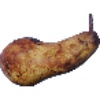
Label: Pear Abate 1